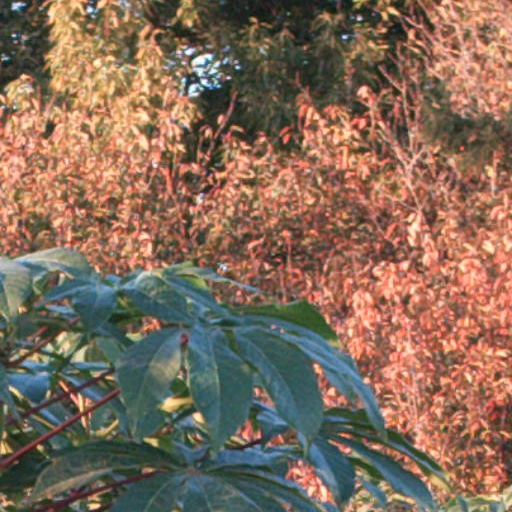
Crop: cassava